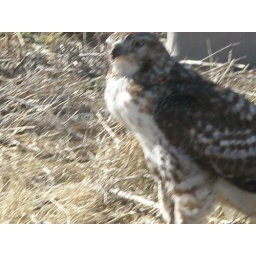
captured these pictures on the side of a busy road at a busy truck stop in New Mexico last Summer